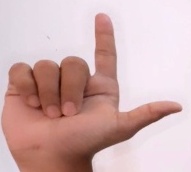
ASL sign: L